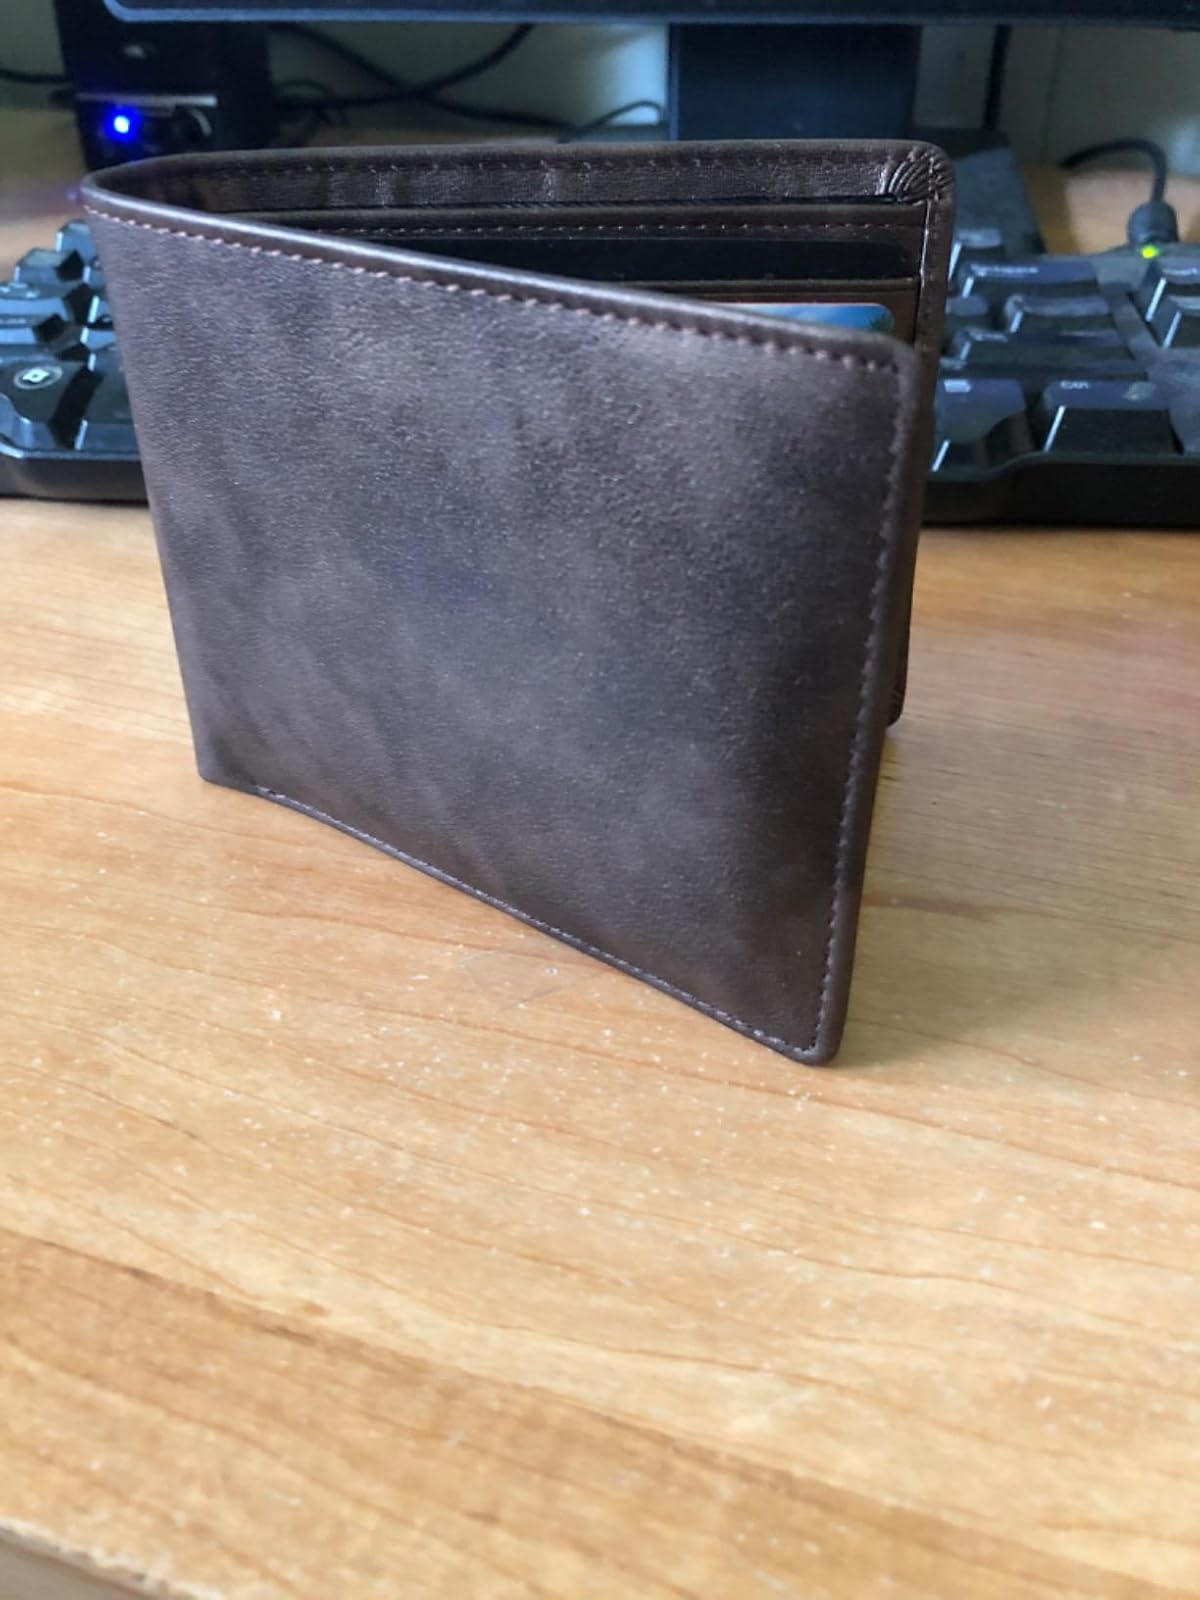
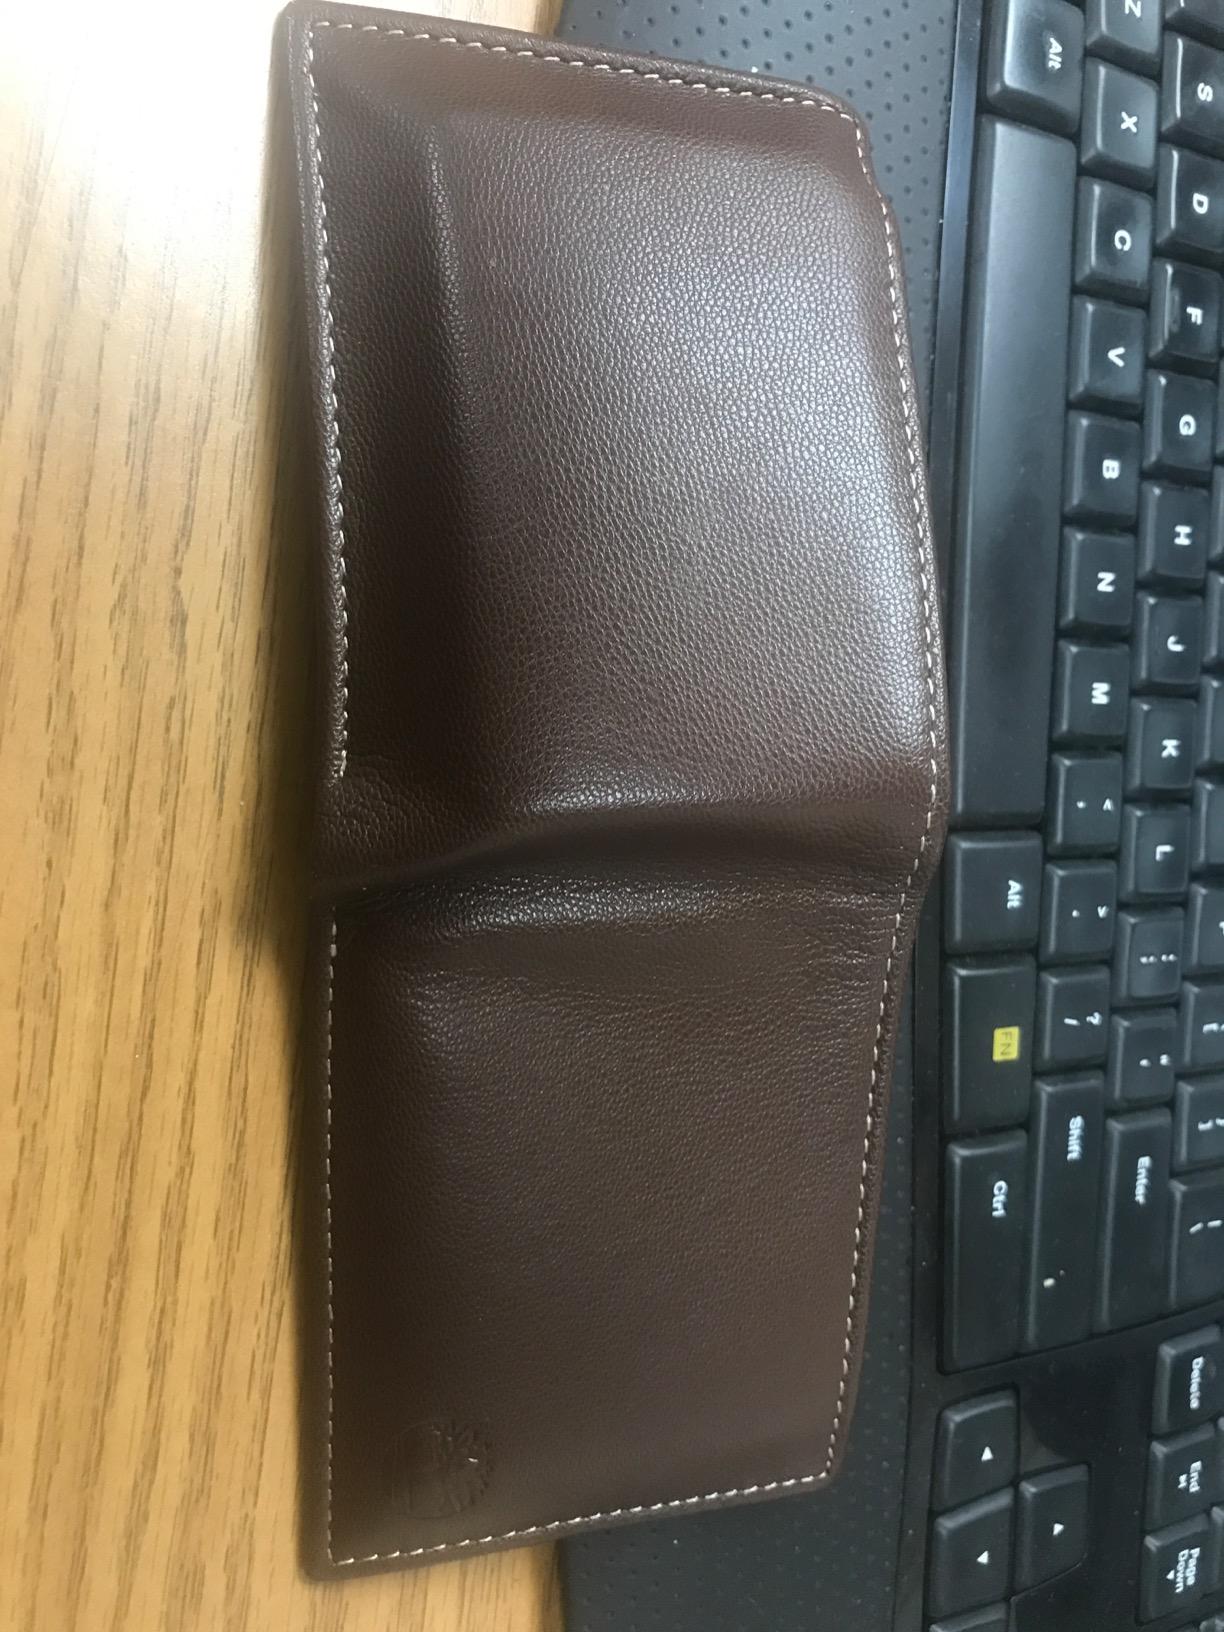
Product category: accessories_wallet
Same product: no